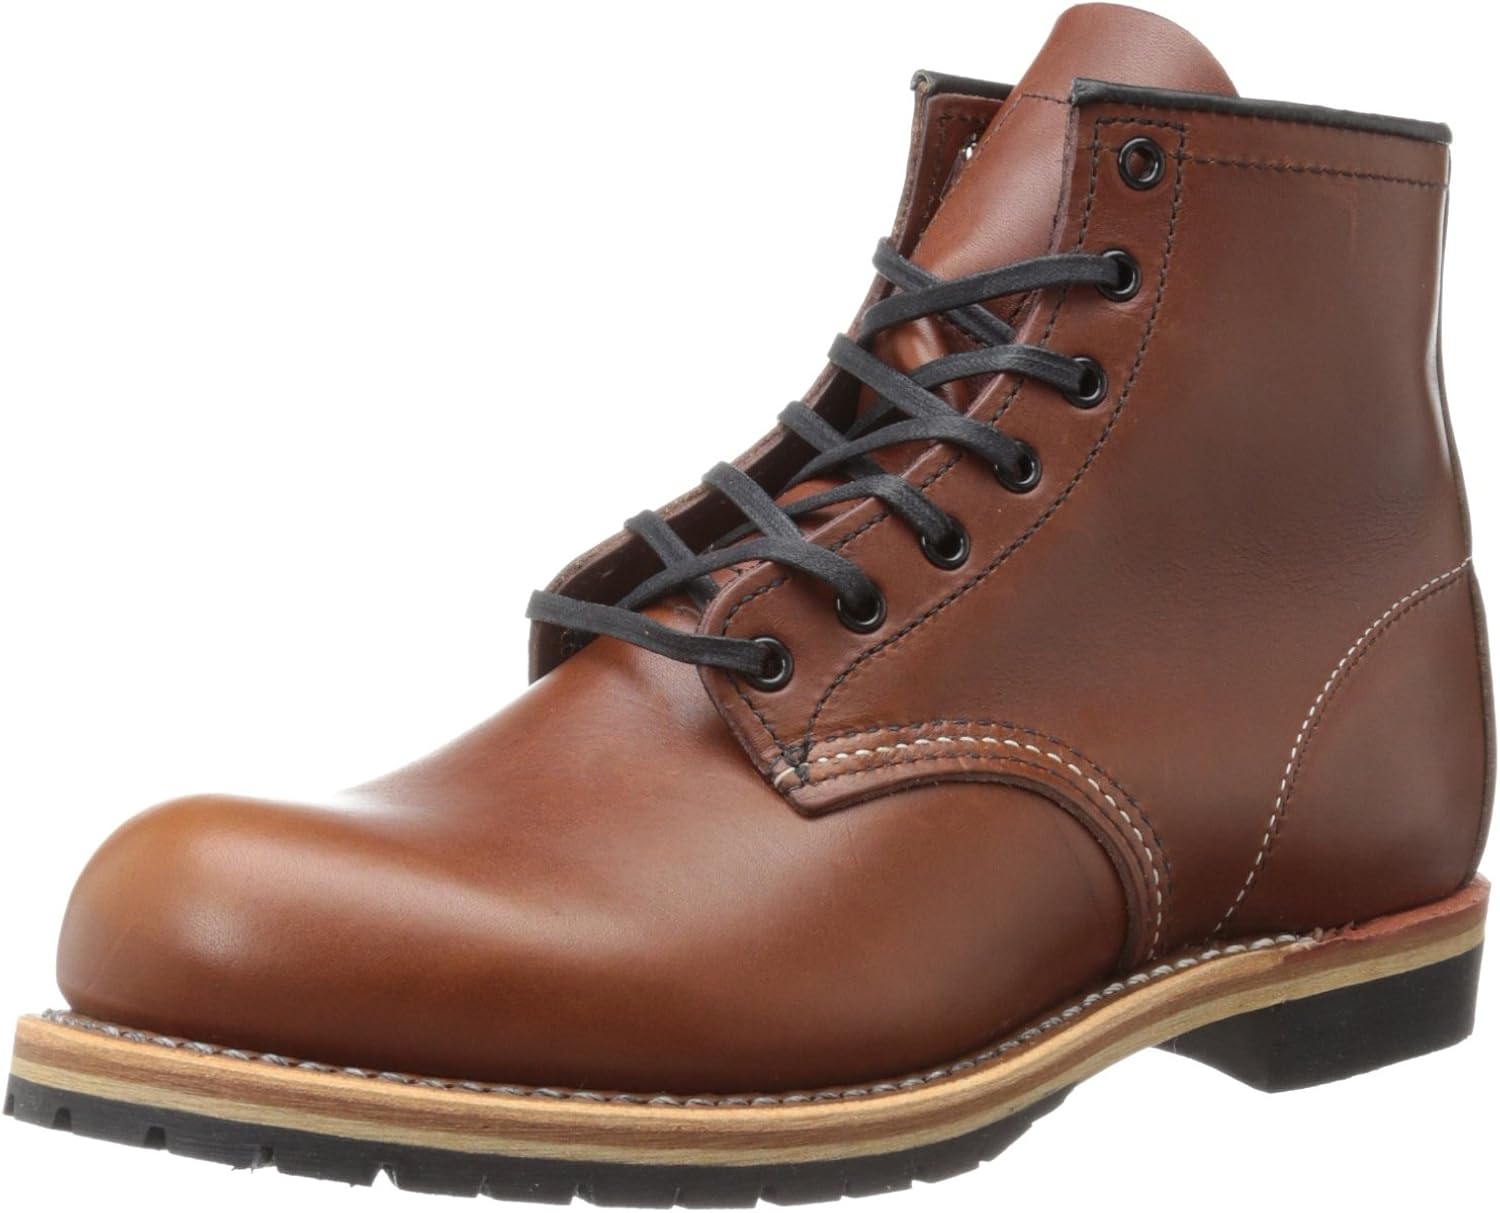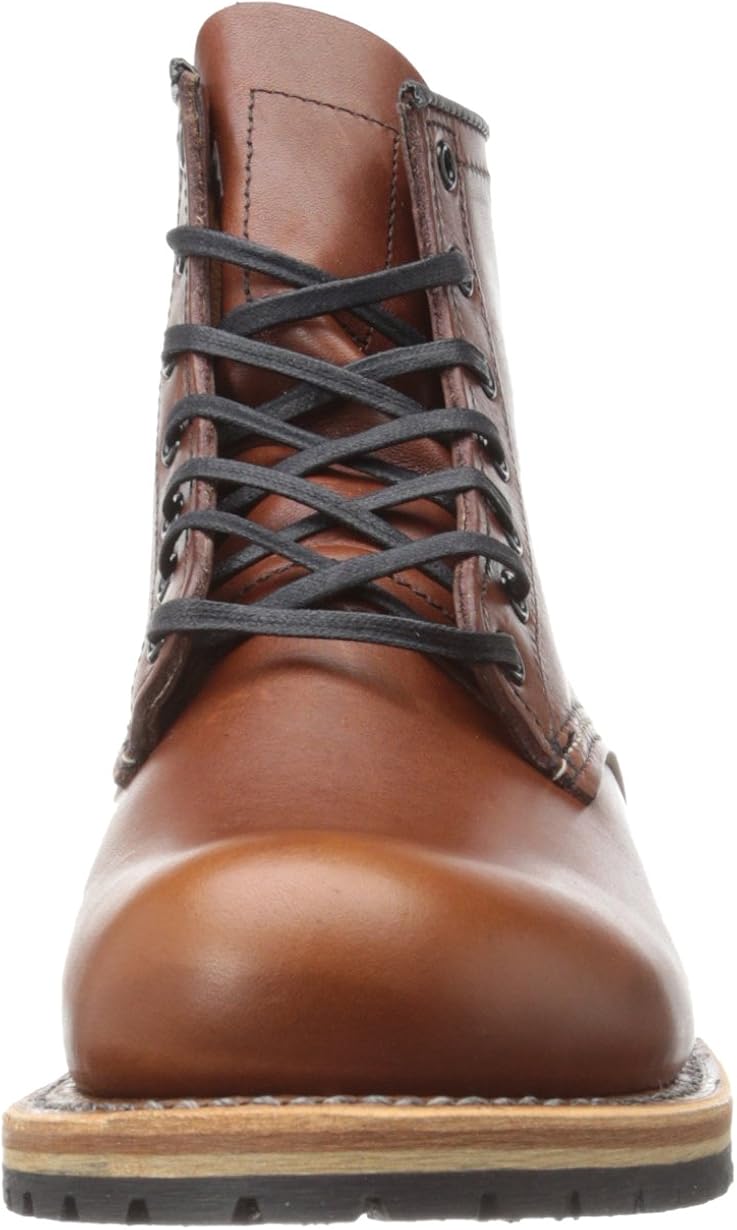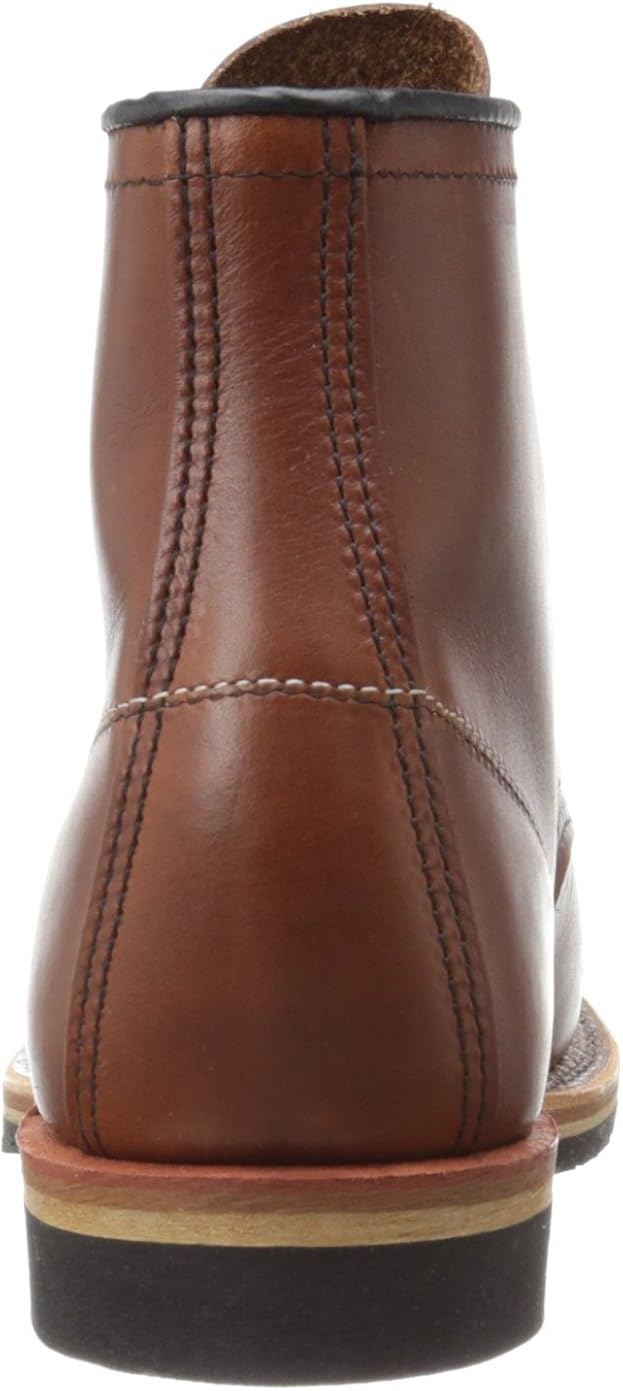
Red Wing Heritage Men's Beckman Round 6" Boot
Category: AMAZON FASHION
Red Wing makes all their shoes to an extremely high standard – they want them to last, to be supportive, and to look good. Their Beckman boot hits all these targets. Quality leather is burnished and subtly topstitched for a timeless feel, while comfort is assured by a cushioned insole that keeps you dry and supported underfoot. Leather soles get mega slip-resistance from lug rubber zones. For almost a century, Red Wing Shoes has been producing top-quality work boots and shoes. It started with a corner store in the quiet river town of Red Wing, Minn. Today, Red Wing Shoes produces thousands of handmade shoes every day, making their legendary quality available worldwide. A true American success story, Red Wing Shoes provided footwear for the U.S. Military in both World Wars. Norman Rockwell created artwork for the company during the 1960s. And in the new global economy, Red Wing Shoes continues to evolve to meet the needs of a new generation, with more than 150 styles perfect for work or play. Red Wing Shoes is legendary for producing tough, durable footwear that can handle any challenge. Their shoes and boots are created with four principles in mind: quality, durability, comfort, and craftsmanship. Each is given a hand inspection before being sent out the door, to ensure that it meets Red Wing Shoes' exacting standards. And the quality of their footwear is guaranteed. So look to Red Wing Shoes first for footwear that lasts.
Features: 100% Leather | Made in US | Roccia sole | Shaft measures approximately 5.5" from arch | Heel measures approximately 1.25" | Plain-toe ankle boot featuring waxed leather finish and contrast stitching,Many customers buy Red Wing Heritage footwear 1/2 size smaller than their normal size | Style No. 9016 | Topline piping | Lug outsole | Features black eyelets hardware and 48 inch black flat waxed lace